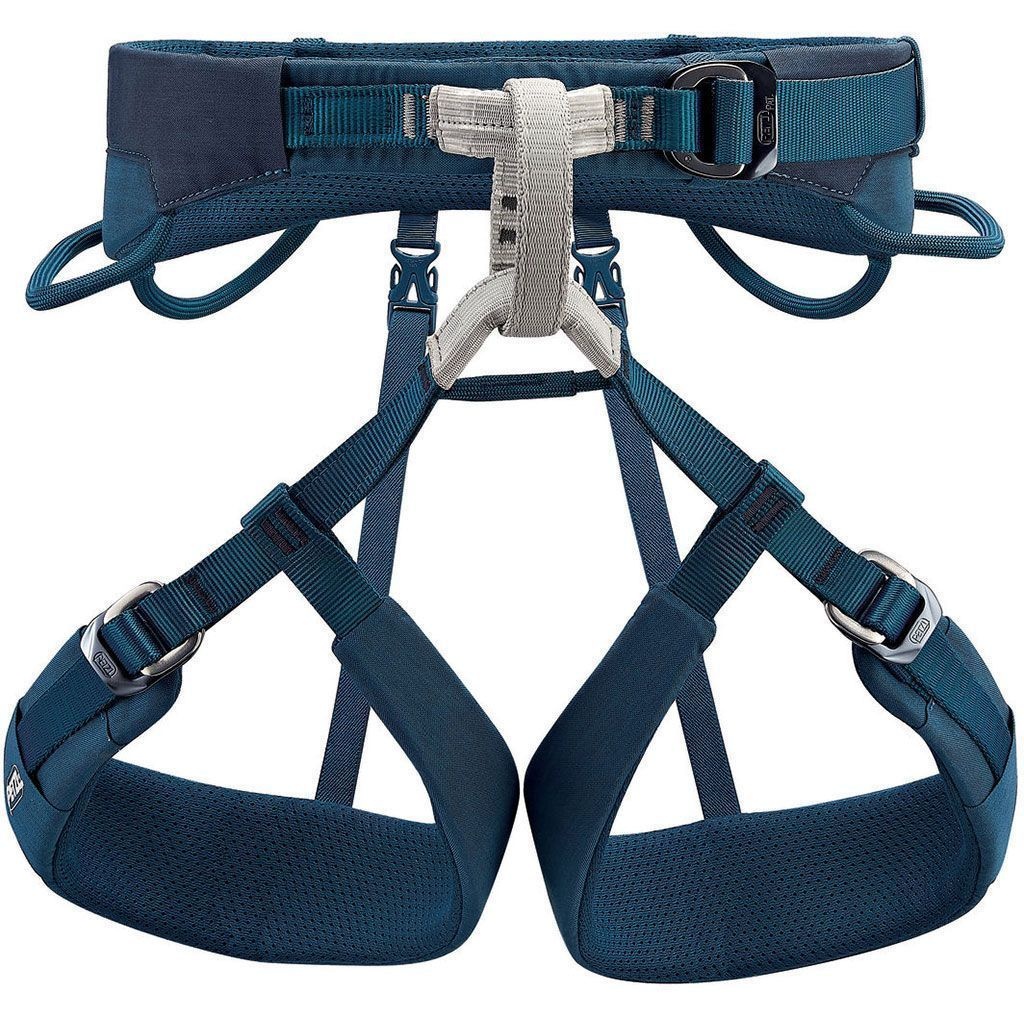
Petzl Adjama Auslauf Klettergurt blau
Der zum technischen Bergsteigen, Trad-Climbing und Klettern von Mehrseillängenrouten konzipierte ADJAMA-Gurt ist mit einstellbaren Beinschlaufen ausgestattet, um sich sowohl im Sommer als auch im Winter allen Kletterern anzupassen. Beinschlaufen und Hüftgurt sind gepolstert und gewährleisten maximalen Komfort, ohne die Bewegungsfreiheit einzuschränken. Die fünf Materialschlaufen ermöglichen den Transport der zur Fortbewegung in Fels und Eis benötigten Ausrüstungsgegenstände und erleichtern beim Klettern den Zugriff auf das Material Hüftgurt und Beinschlaufen gepolstert, breiter Hüftgurt für komfortablen Halt, ENDOFRAME Technology-Design für eine gute Druckverteilung. zwei sehr große starre Materialschlaufen vorne zum Transportieren mehrerer Ausrüstungsgegenstände und zum einfachen Ein- und Aushängen der Karabiner, zwei flexible Materialschlaufen hinten, die dafür sorgen, dass das Material nach vorne zeigt und beim Tragen eines Rucksacks nicht drücken, eine große zentrale Materialschlaufe hinten für Standplatzmaterial oder spezielle Ausrüstungsgegenstände, eine rückseitige Schlaufe zum Befestigen von Zubehör (Chalkbag, Schuhe, Schließring, Zugseil usw.), kompatibel mit dem Gerätehalter CARITOOL EVO, Anpassungsfähigkeit: über DOUBLEBACK-Schnallen verstellbare Beinschlaufen zur Anpassung an unterschiedliche Körpergrößen und Kleidungsschichten entsprechend der Jahreszeit. Zertifizierung(en): CE EN 12277 type C, UIAA Geliefert im Transportbeutel zum Schutz des Gurtes. Farbe: blau Größe: S, M, L, XL Größe Gewicht Taillenumfang Oberschenkelumfang S 460 g 71 - 77 cm 47 - 57 cm M 485 g 77- 84 cm 51 - 61 cm L XL 515 g 545 g 84 - 92 cm 92 - 100 cm 54 - 64 cm 56 - 66 cm
Brand: Petzl
Category: Sporting Goods > Outdoor Recreation > Climbing > Climbing Harnesses